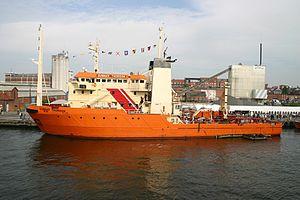
Cet article contient une liste de navires en activité de la Marine royale danoise ; selon les sources officielles du site en 2016.